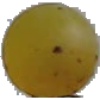
Label: Grape White 3